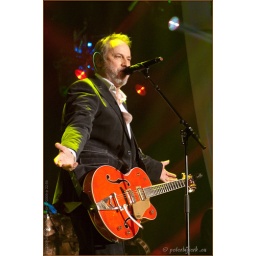
TV registratie van de Top 2000 in Concert - editie 2009Heineken Music Hall AmsterdamRadio 2 en Ned. 3 - NPS